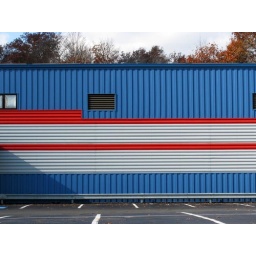
A colorful auto body shop in Melrose.